Hajar Mountains

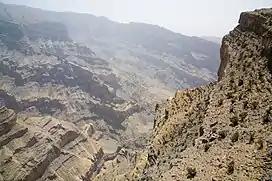
Jabal Shams, which has the highest peak in Oman

Oman's geological record is extremely valuable to geologists, and needs to be preserved. It contains the most complete ophiolite on Earth, of which it is most famous for among geologists. The ophiolite sequence has spectacular pillow basalt (Geotimes pillow lava), as well as exposures of the fossil crust-mantle boundary (moho). Generally, ophiolites are obducted prior to continental collision, which highly deforms the structure of the original oceanic crust. However, because continental collision has not occurred in the Hajar, the Semail ophiolite is still intact. Oman also has one of the best exposed mega-sheath folds ever discovered, the Wadi Mayh sheath fold. Additionally, the relatively small outcrop of eclogite is important. Eclogite is rare on the Earths surface, as it is a rock that forms at high pressures deep within the crust or mantle. Geologists can learn about what is occurring in the Earths interior and tectonic processes from these rocks. There are also various fossil localities in Oman that need to be protected. There is concern in the geological community that with the development of infrastructure these rocks that contain a great deal of information will be excavated and destroyed.